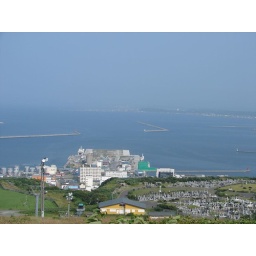
From the big tower on the hill over looking cetral Wakkanai.